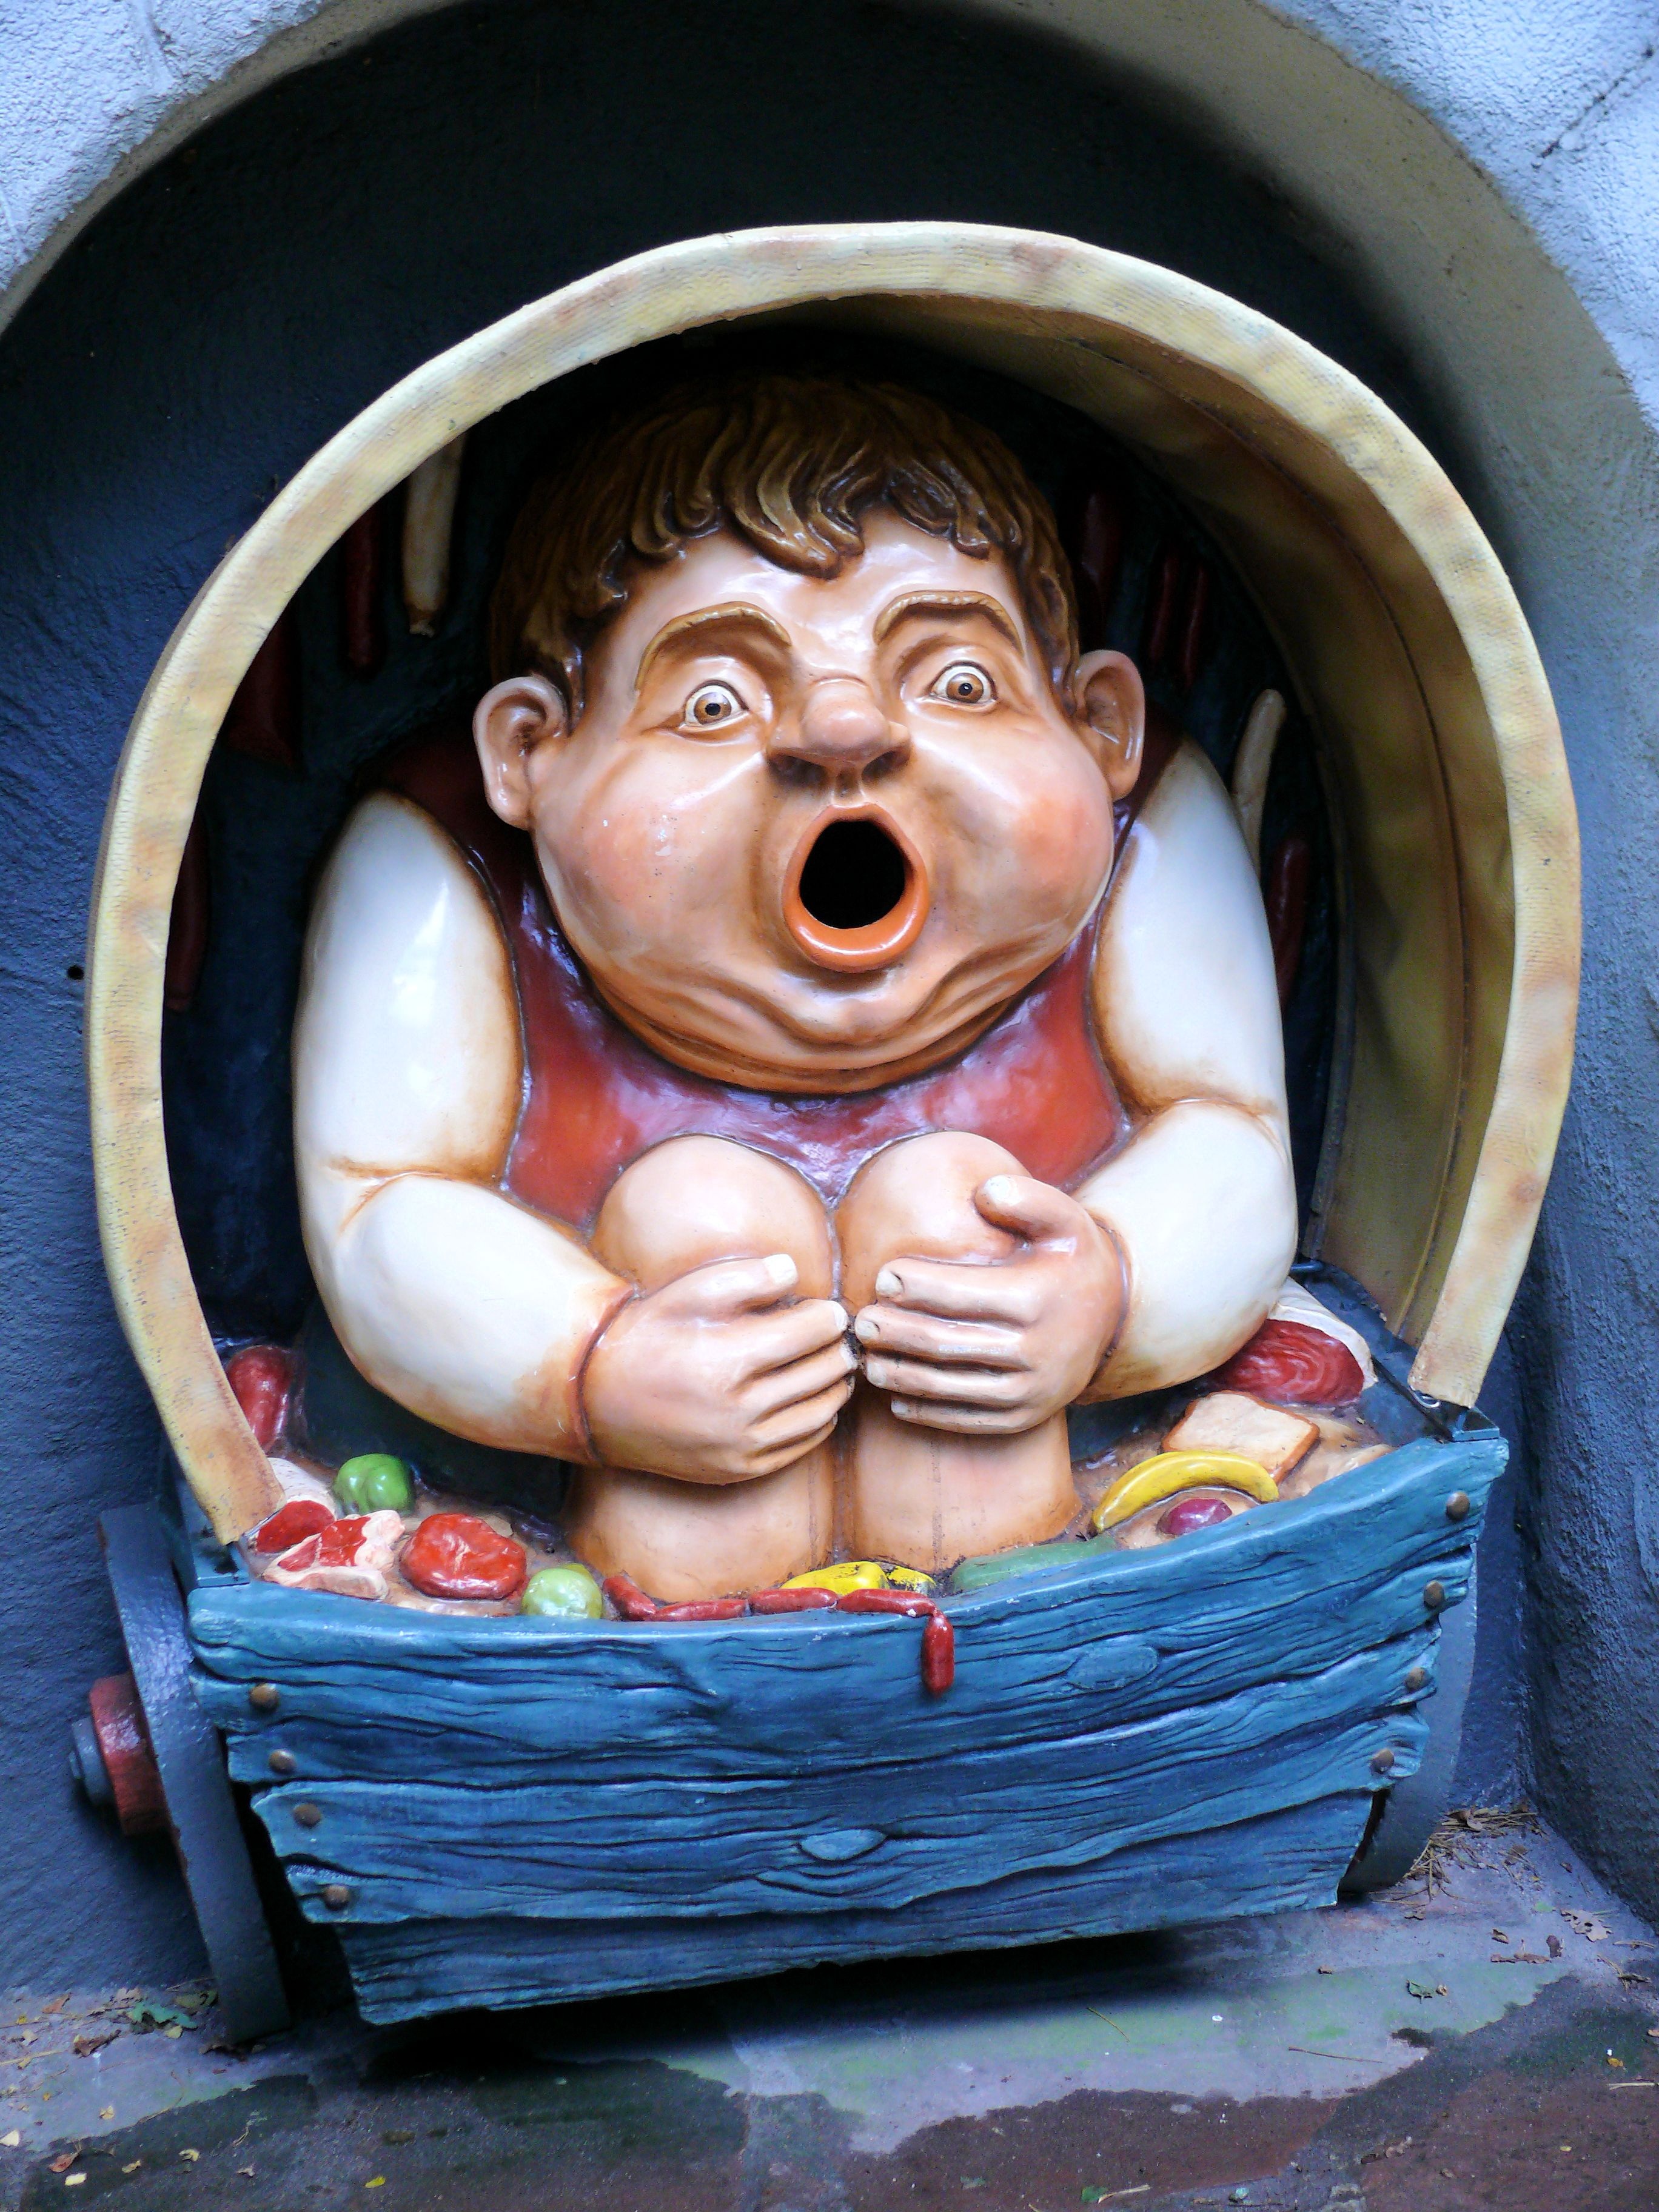
sitting, child, blue, art, temple, infant, image, organ, emotion, efteling, theme, human positions